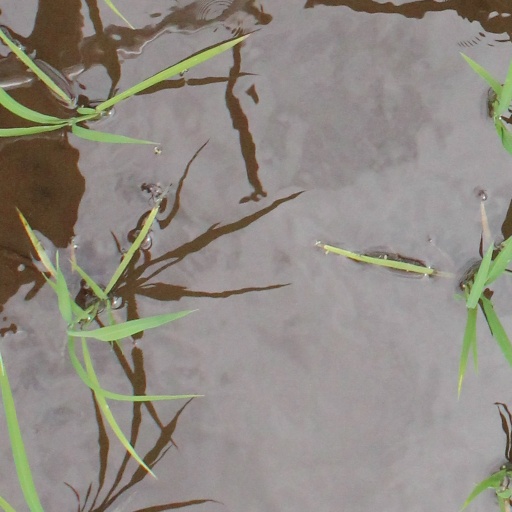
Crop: rice